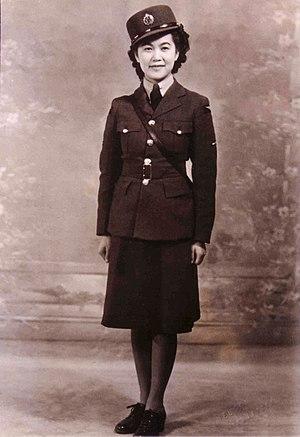
Le Canada est un pays bien connu pour son bilinguisme — francophone et anglophone —, sa stabilité politique ainsi que sa prospérité. Il est l'un des pays avec le plus haut niveau d'immigration au monde par habitant. C'est aussi la deuxième destination d'immigration au monde derrière les États-Unis. Environ 250 000 immigrants viennent au Canada chaque année, et environ 150 000 immigrants deviennent des citoyens et citoyennes chaque année. Le Canada est aussi un des pays avec le plus haut nombre des réfugiés, la plupart viennent d'Haïti, d'Amérique latine, d'Afrique et des pays du Moyen-Orient.
Jean Suey Zee Lew est une vétéran canadienne d'origines chinoises ayant participé comme aviatrice durant la Seconde Guerre mondiale.